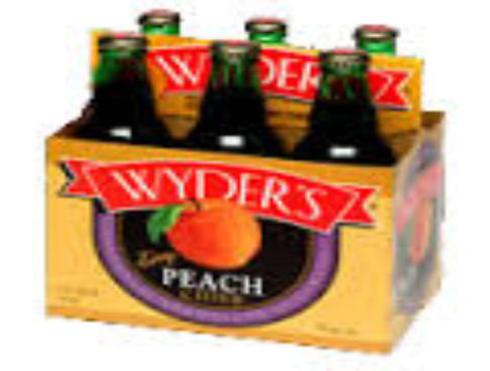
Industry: Food